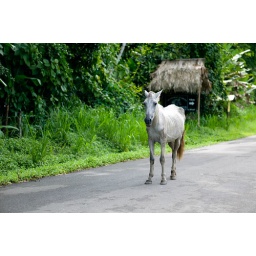
Horse standing in the middle of the road